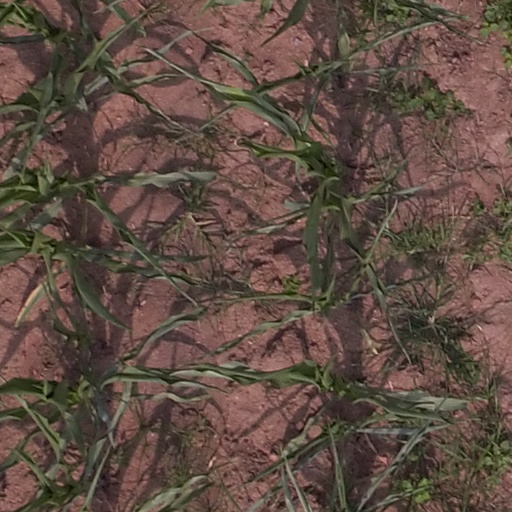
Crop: maize; corn